Cogny, Rhône

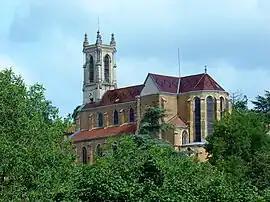
The church of Cogny

Cogny is a commune in the Rhône department in eastern France.